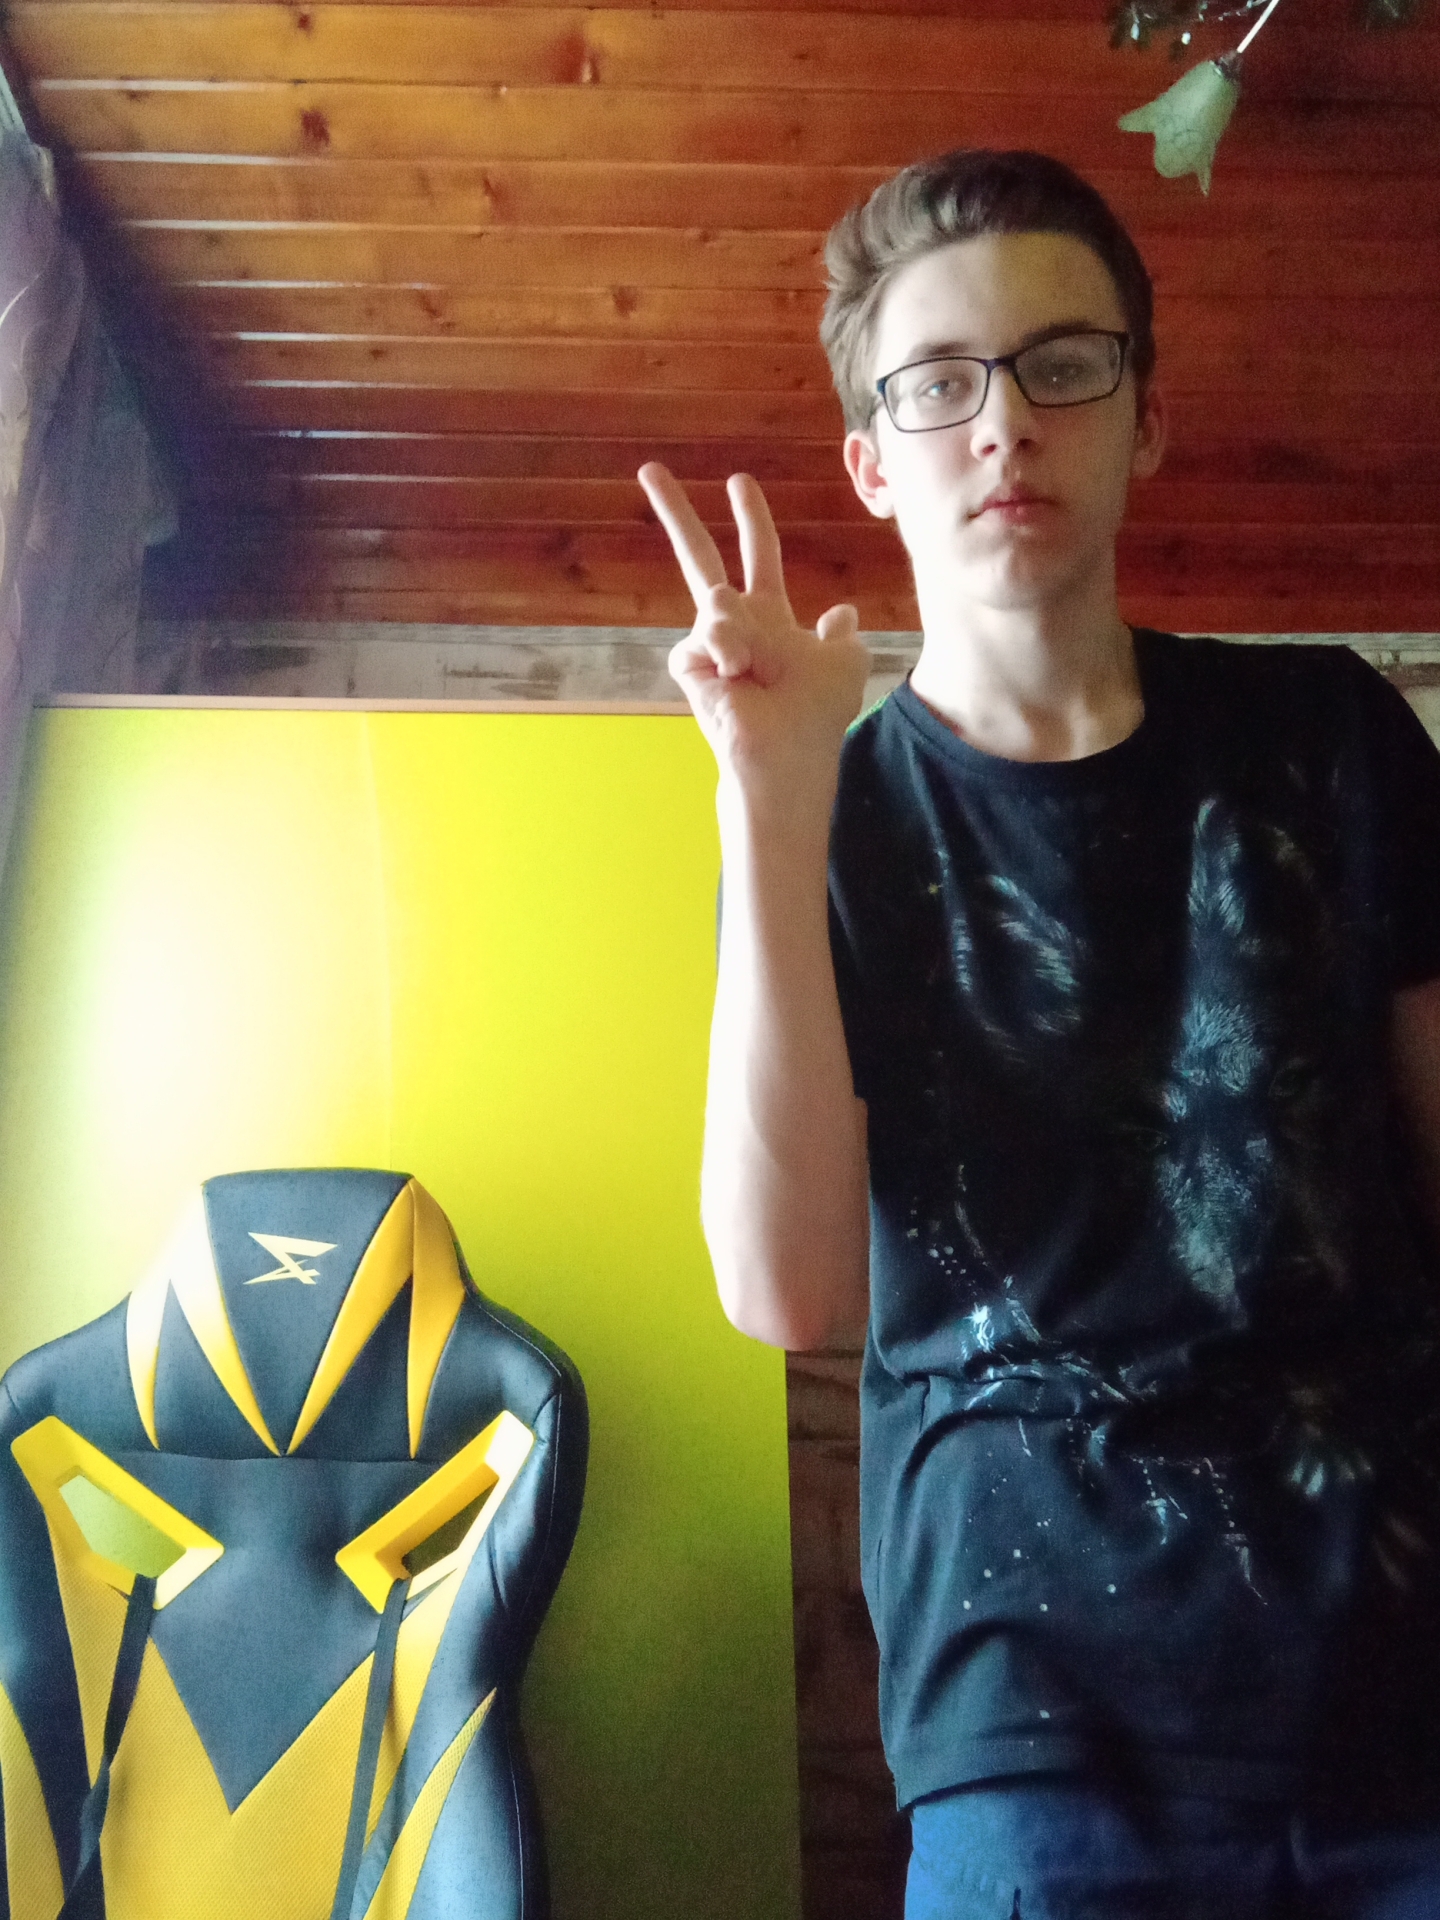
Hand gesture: three2